Mohammad Nabi Mohammadi

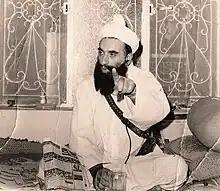
Mohammadi during the Afghan jihad, 1980s

The coup resulted in a massive disgorgement of Afghan religious leaders over the border to Pakistan. Most of these leaders congregated in Peshawar and tried to make contact with the leadership of two already established organizations, Hezb-e Islami and Jamiat-e Islami Afghanistan, which they already knew of because of their declaration of jihad and clandestine distribution of publications critical of President Daud. Newly arrived members of the ulema urged the principals to reunify, but Rabbani and Hekmatyar each refused to accept the other's party as the umbrella. The compromise reached was the creation of a new alliance that was to be called Harakat-i-Inqilab-i-Islami Afghanistan (Islamic Revolution Movement of Afghanistan). After various candidates were proposed and rejected for the position of amir, the assembled members of the ulama decided in early September 1978 on Muhammad Nabi Muhammadi as the leader of the new alliance.